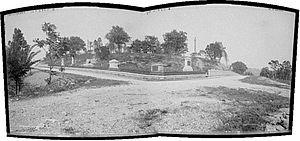
La campagne de Chattanooga rassemble les opérations militaires et les combats qui se déroulèrent en octobre et novembre 1863, sur le théâtre occidental de la guerre de Sécession.